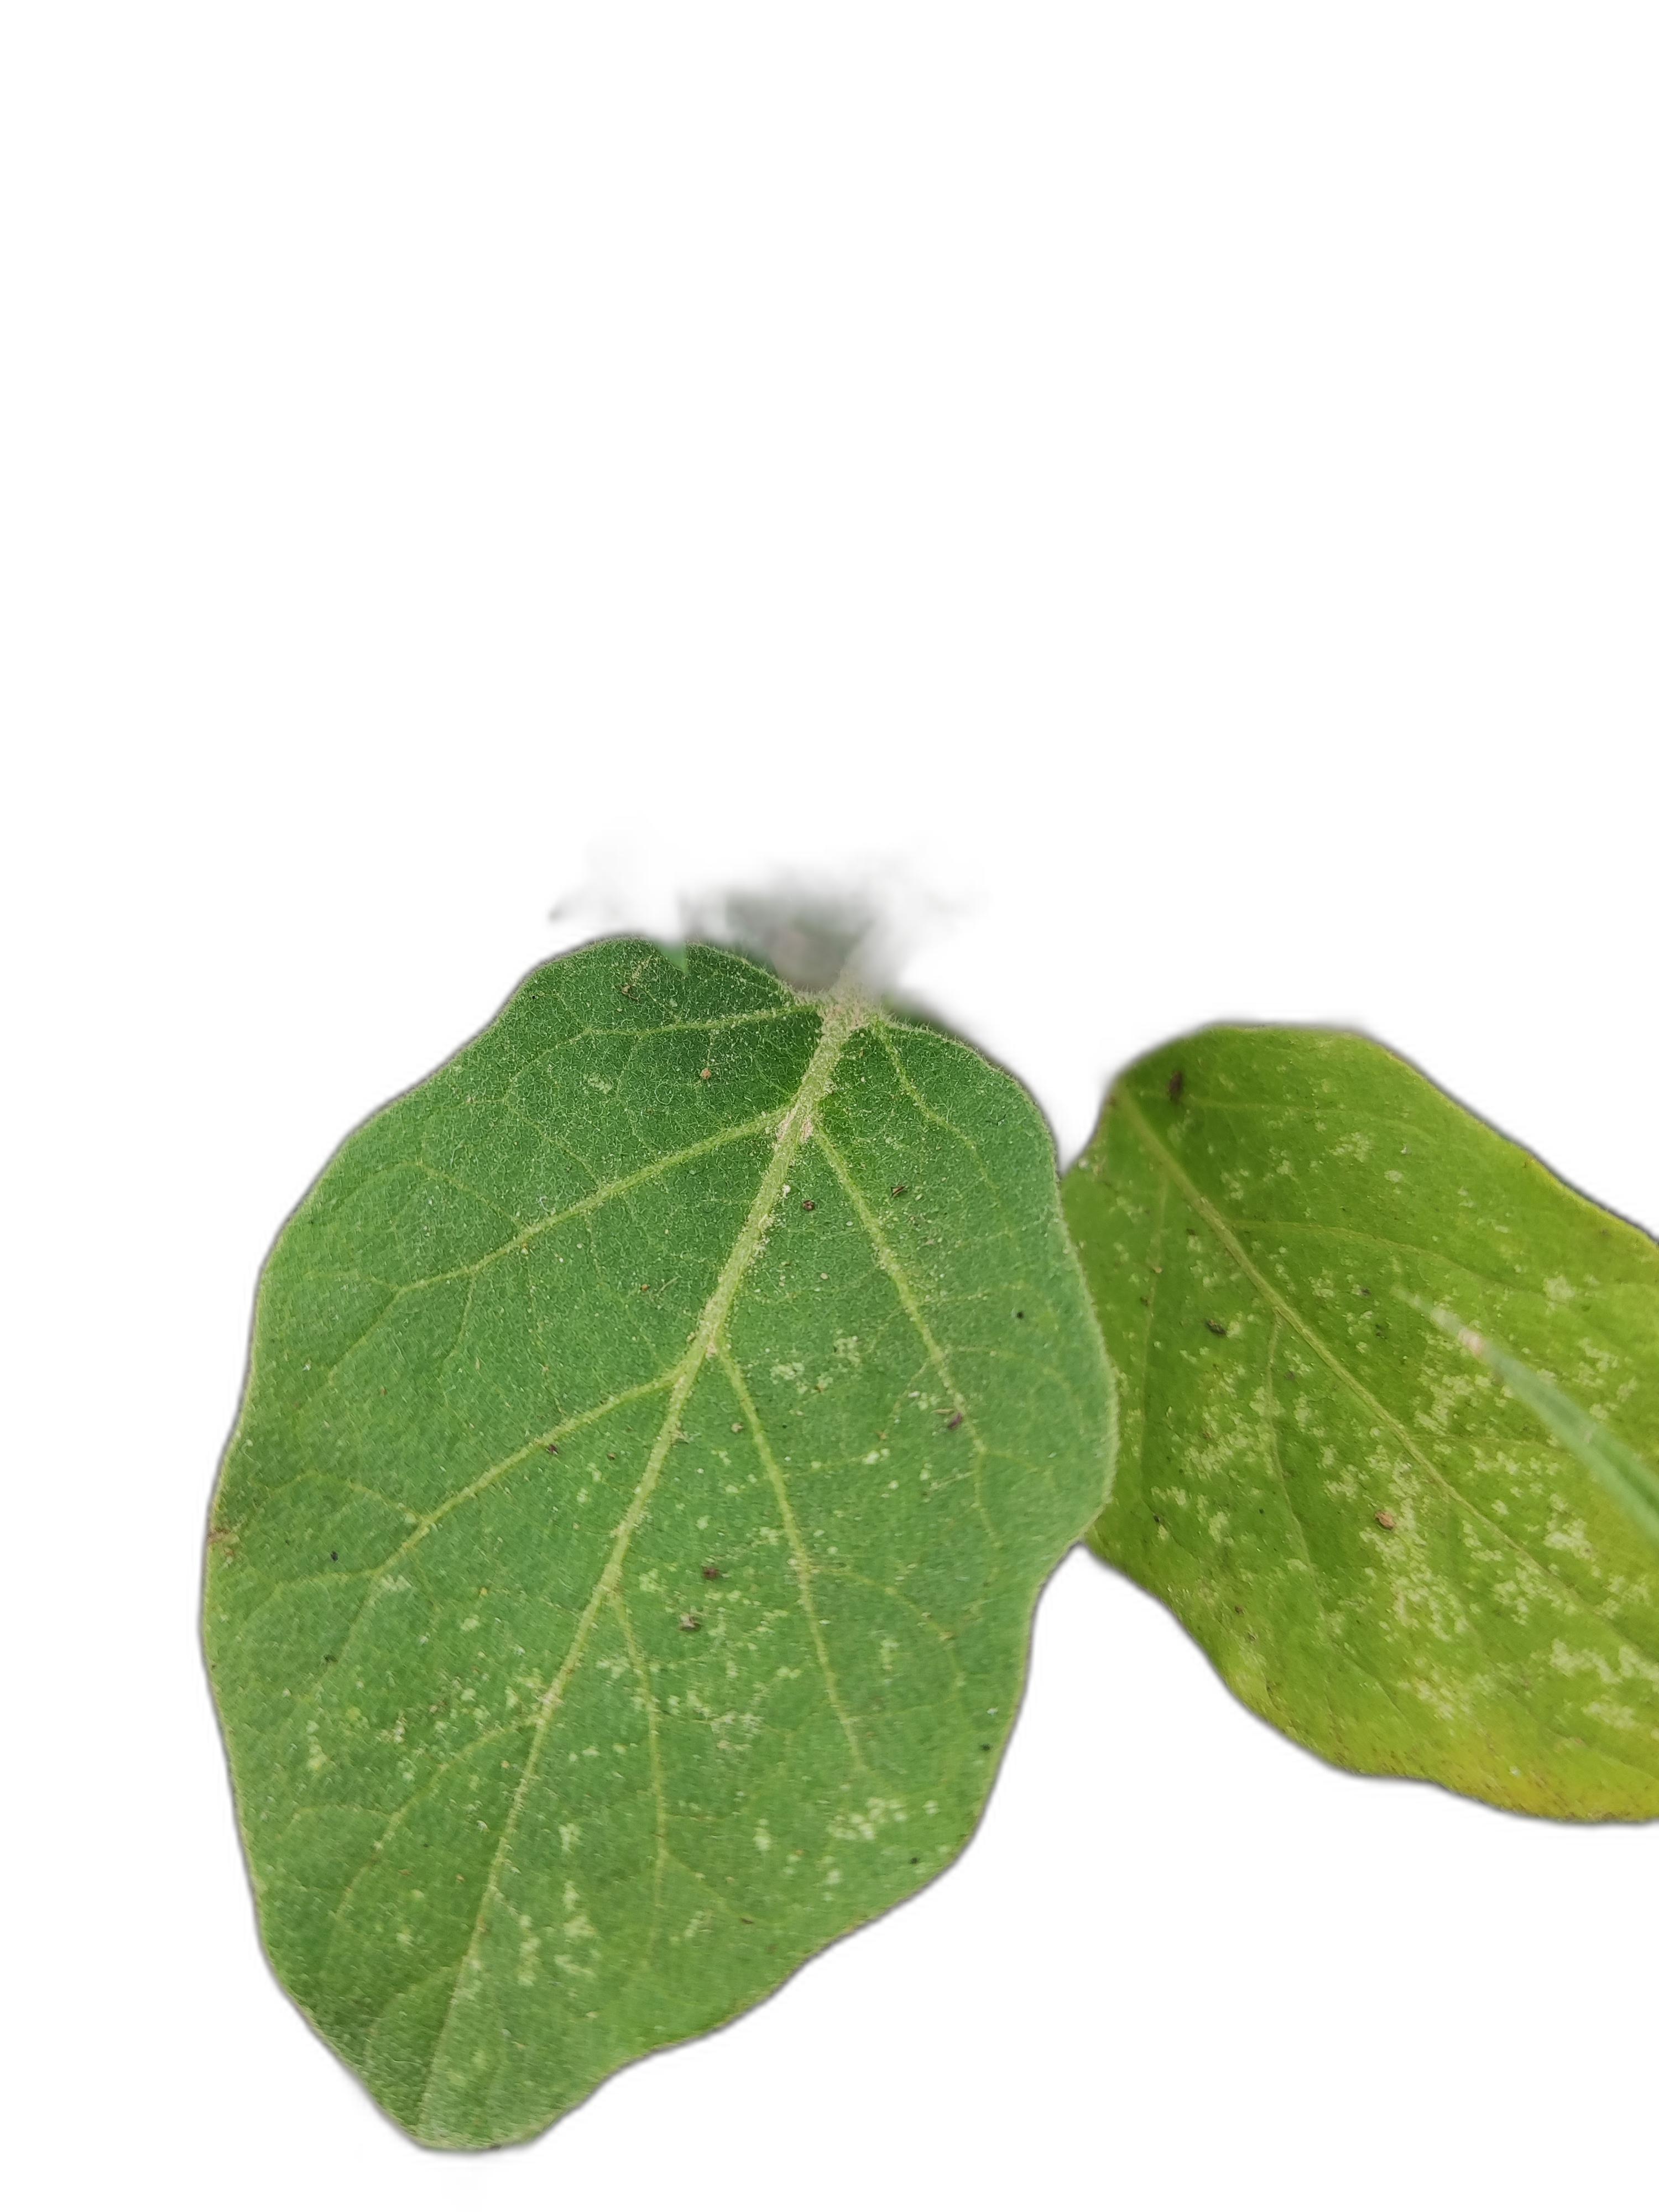
Label: Healthy Leaf